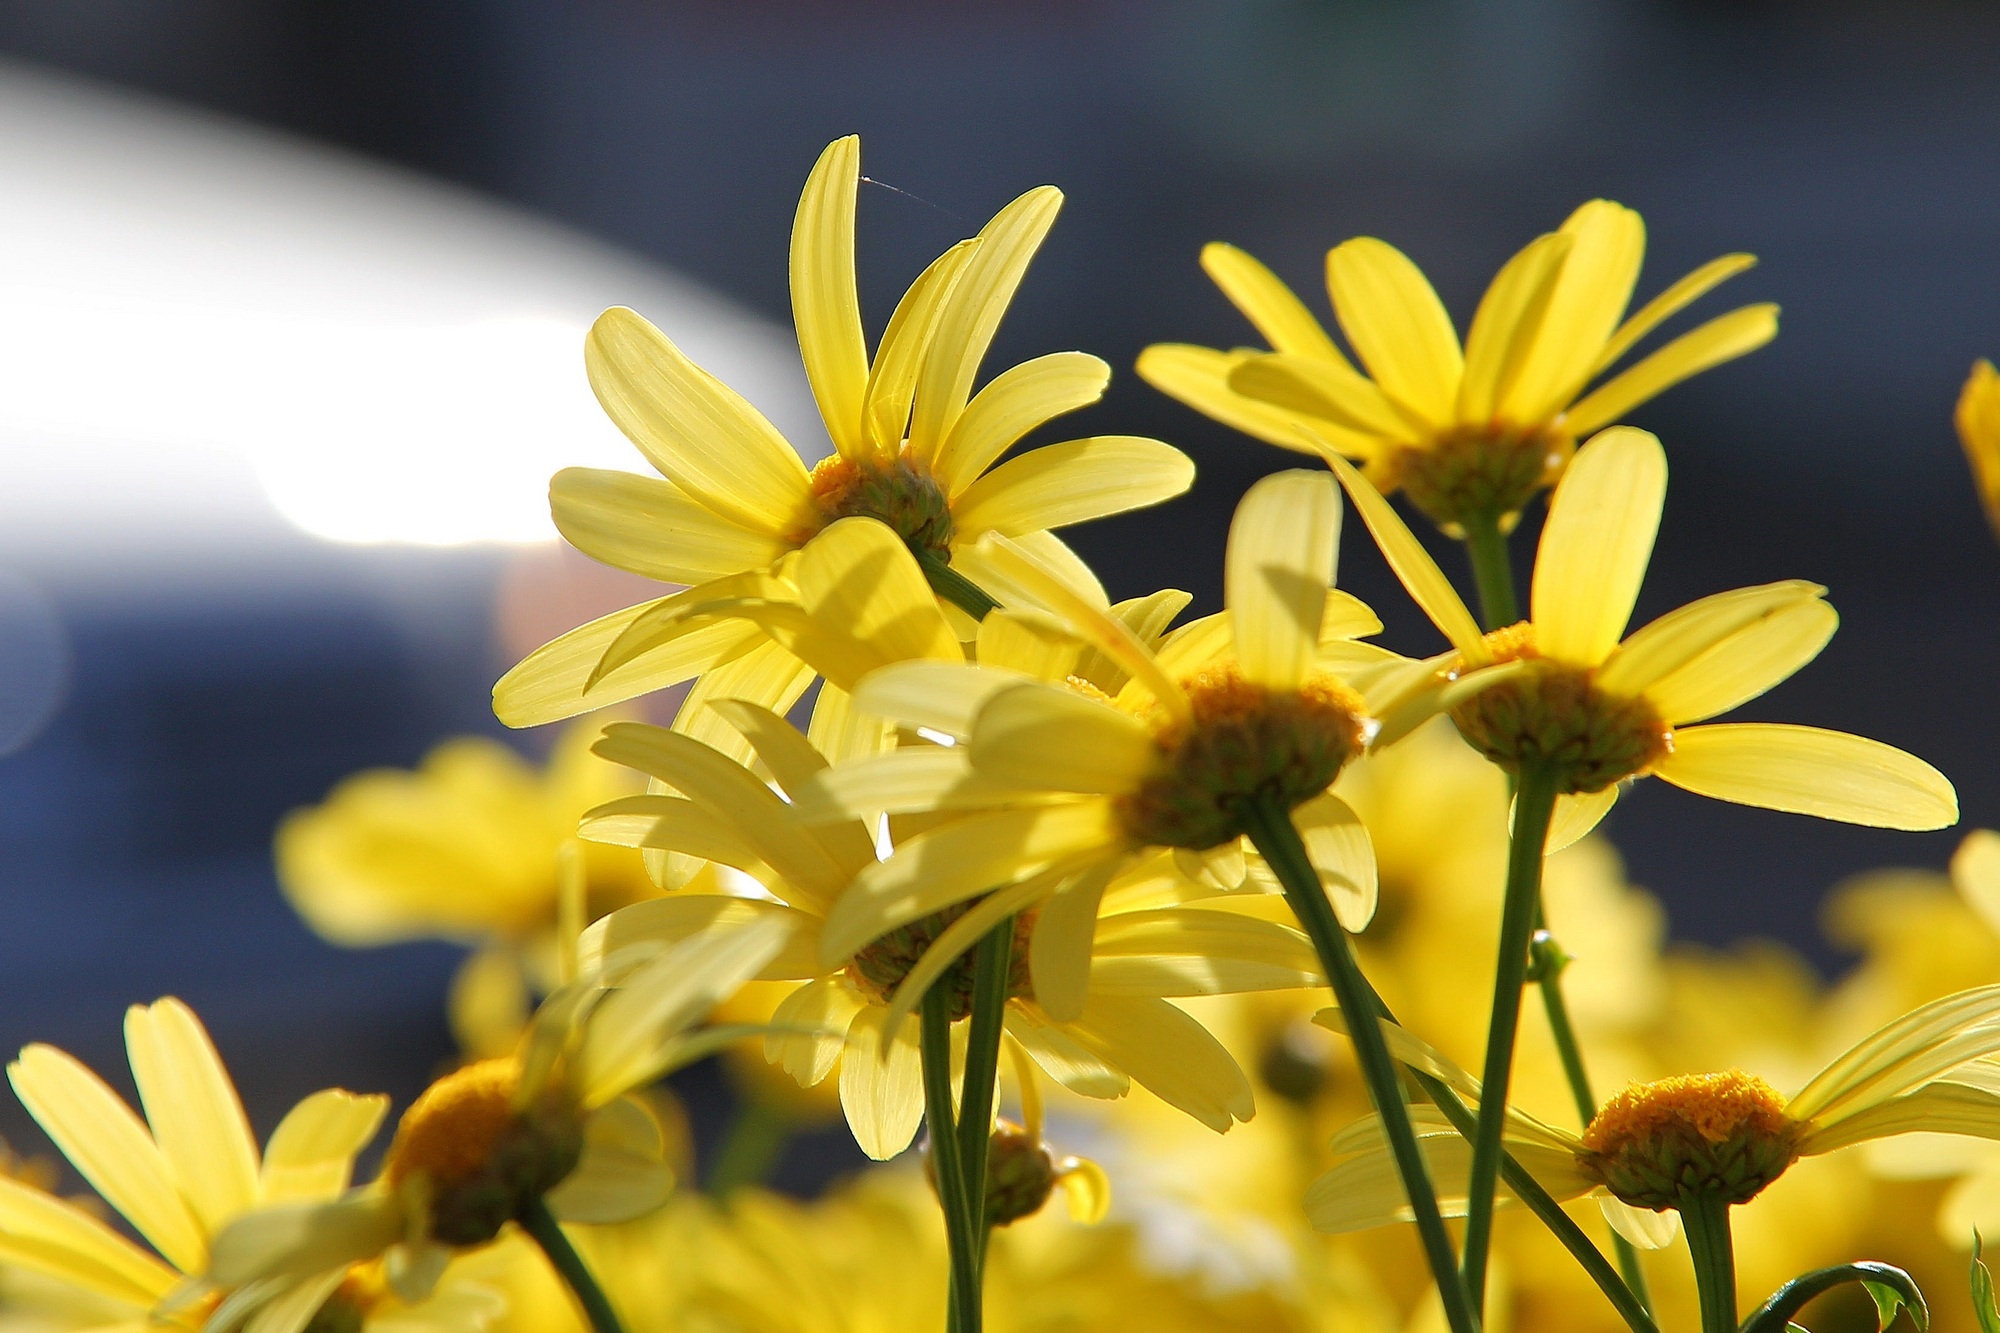
blossom, plant, sunlight, flower, petal, yellow, flora, wildflower, close up, nectar, macro photography, flowering plant, daisy family, kuusamo, plant stem, land plant